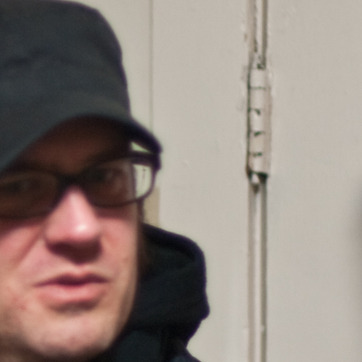
Material: painted